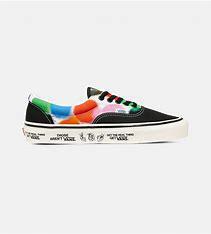
Brand: Vans
Model: Era 95 DX